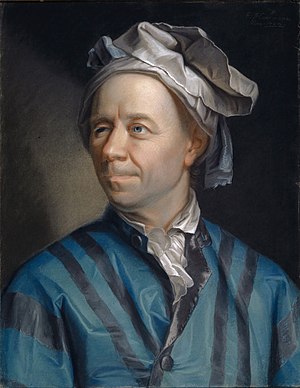
Leonhard Euler
Portræt af Jakob Emanuel Handmann, 1753
Leonhard Euler var en schweizisk matematiker og fysiker. Leonhard Euler brugte begrebet "funktion" til at beskrive et udtryk med parametre, dvs. y = f(x). Euler er også kendt for at være en af de første, som anvendte infinitesimalregning i fysik.